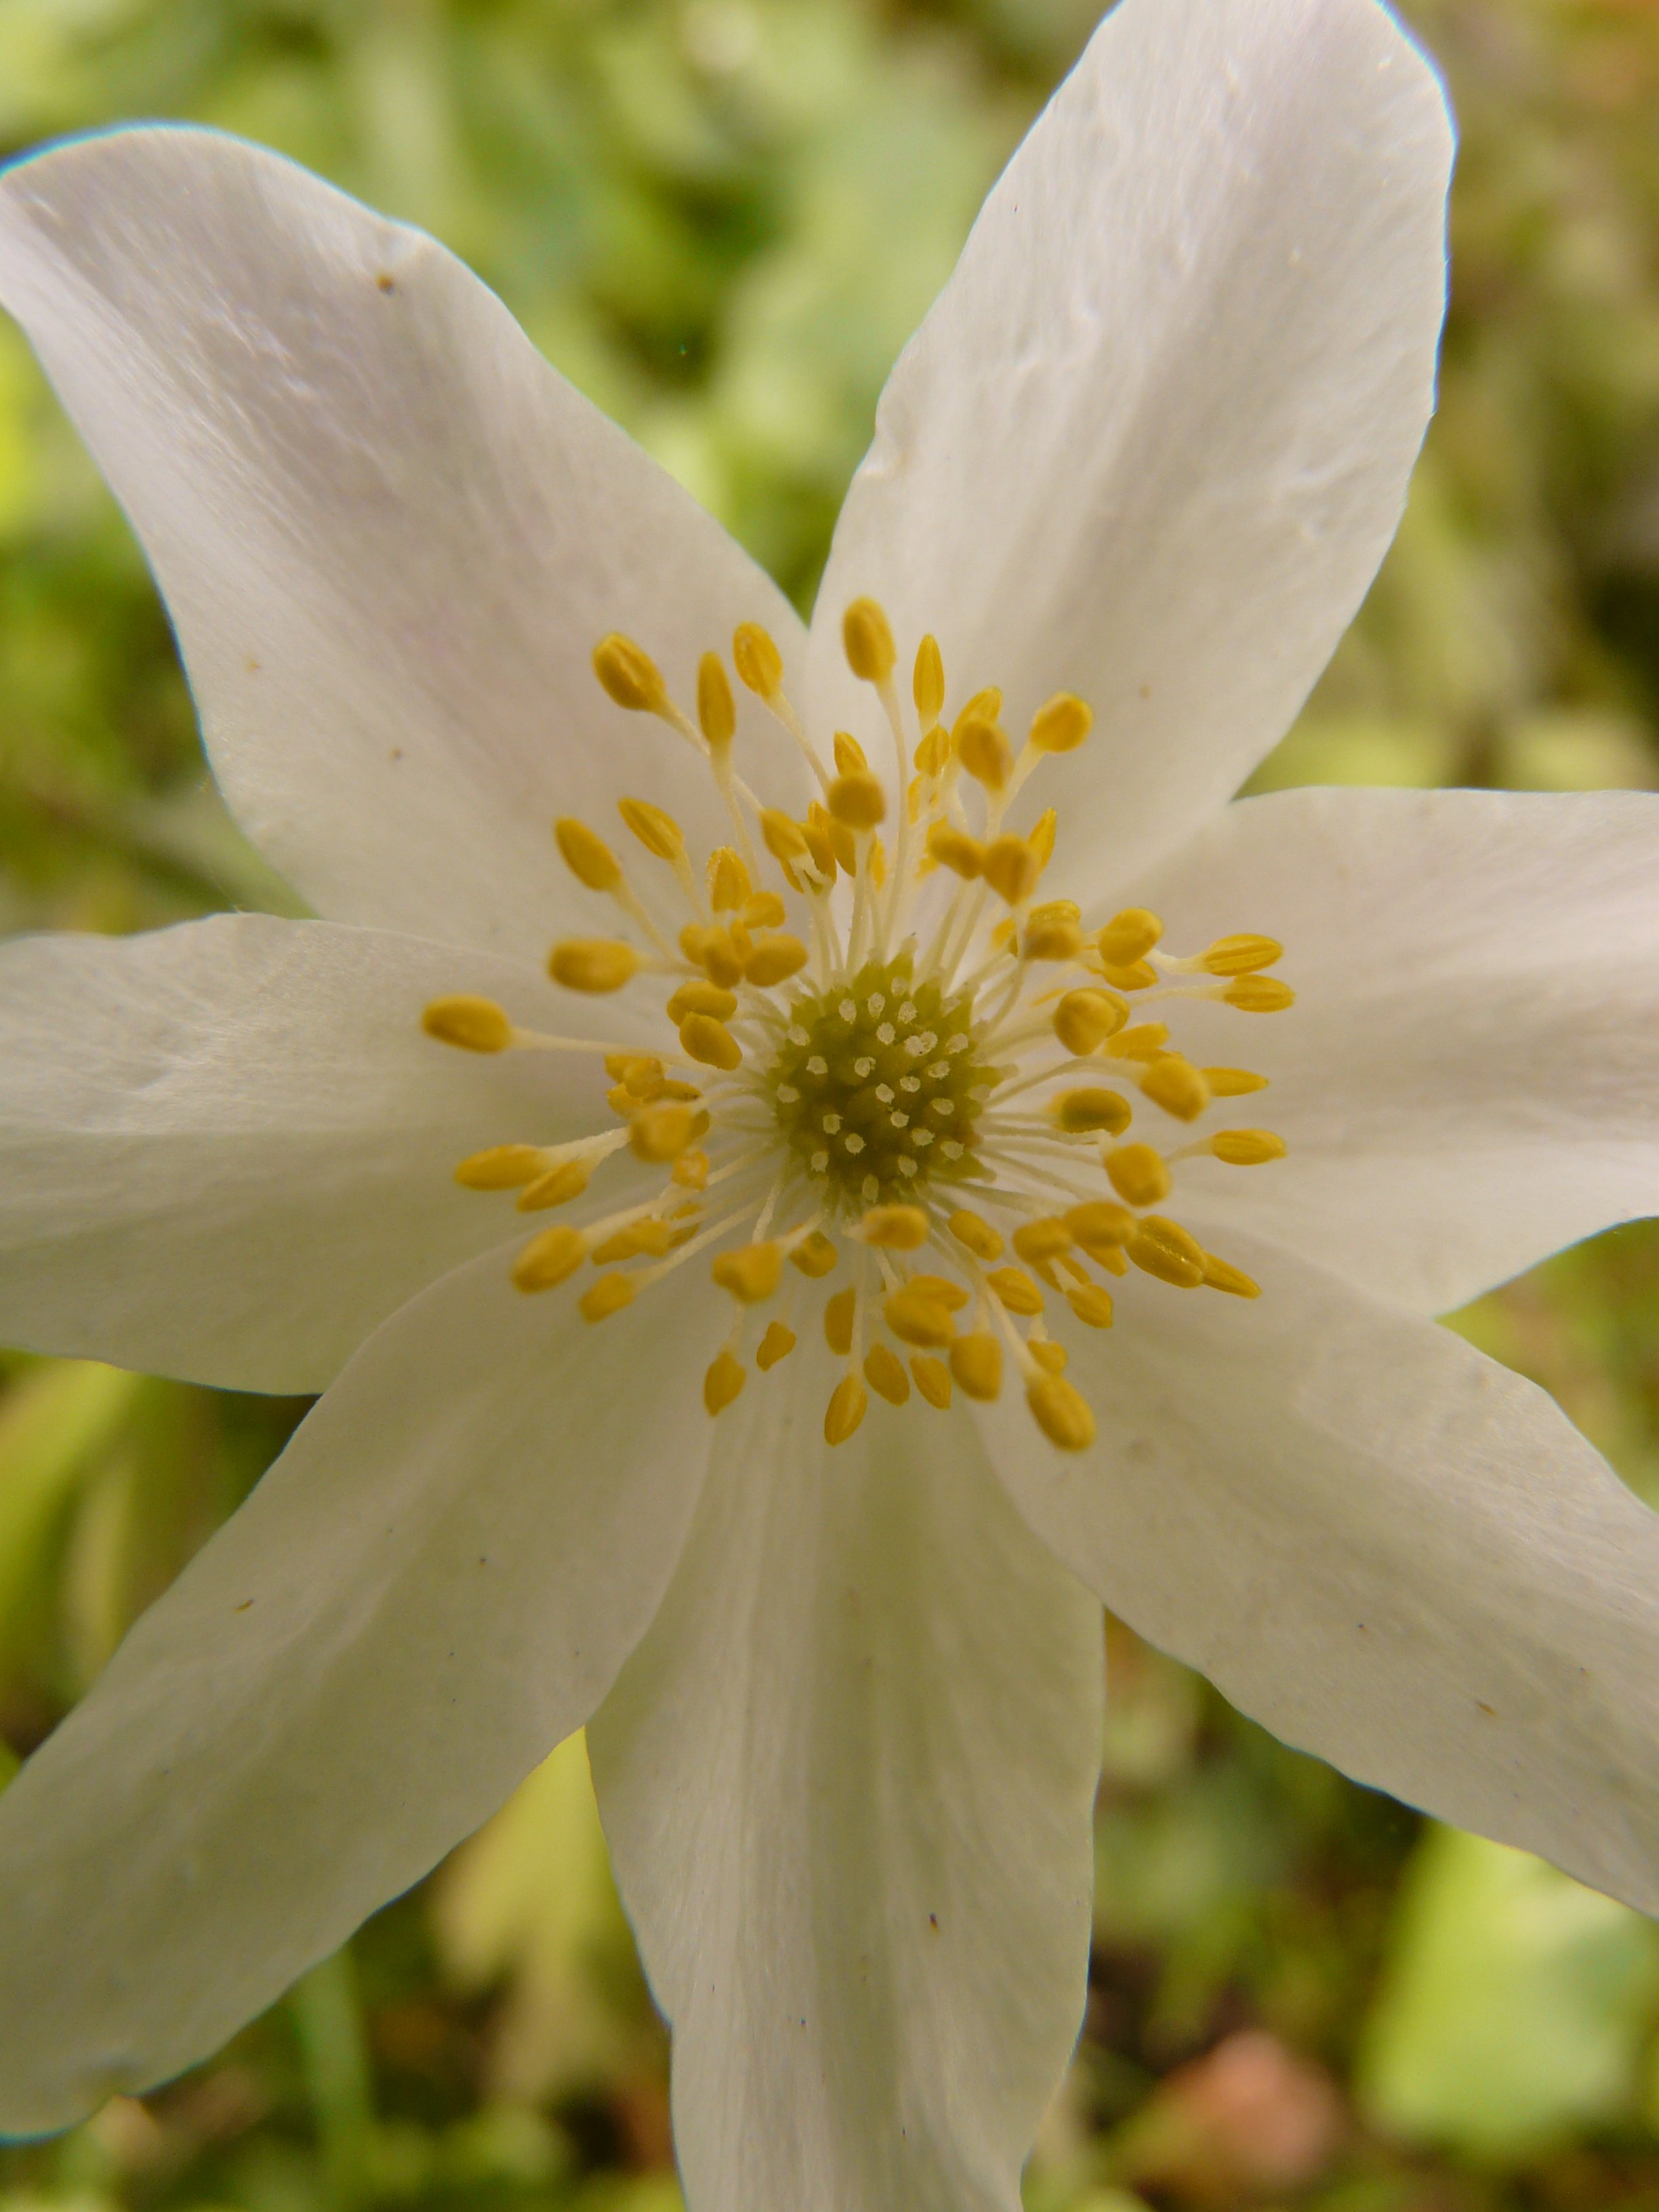
nature, blossom, plant, white, flower, petal, bloom, botany, yellow, flora, wildflower, close up, anemone, macro photography, wood anemone, flowering plant, hahnenfu gew chs, land plant